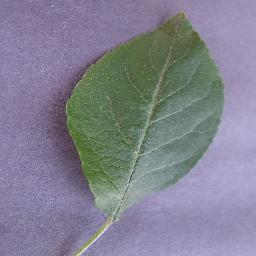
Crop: apple
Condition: healthy